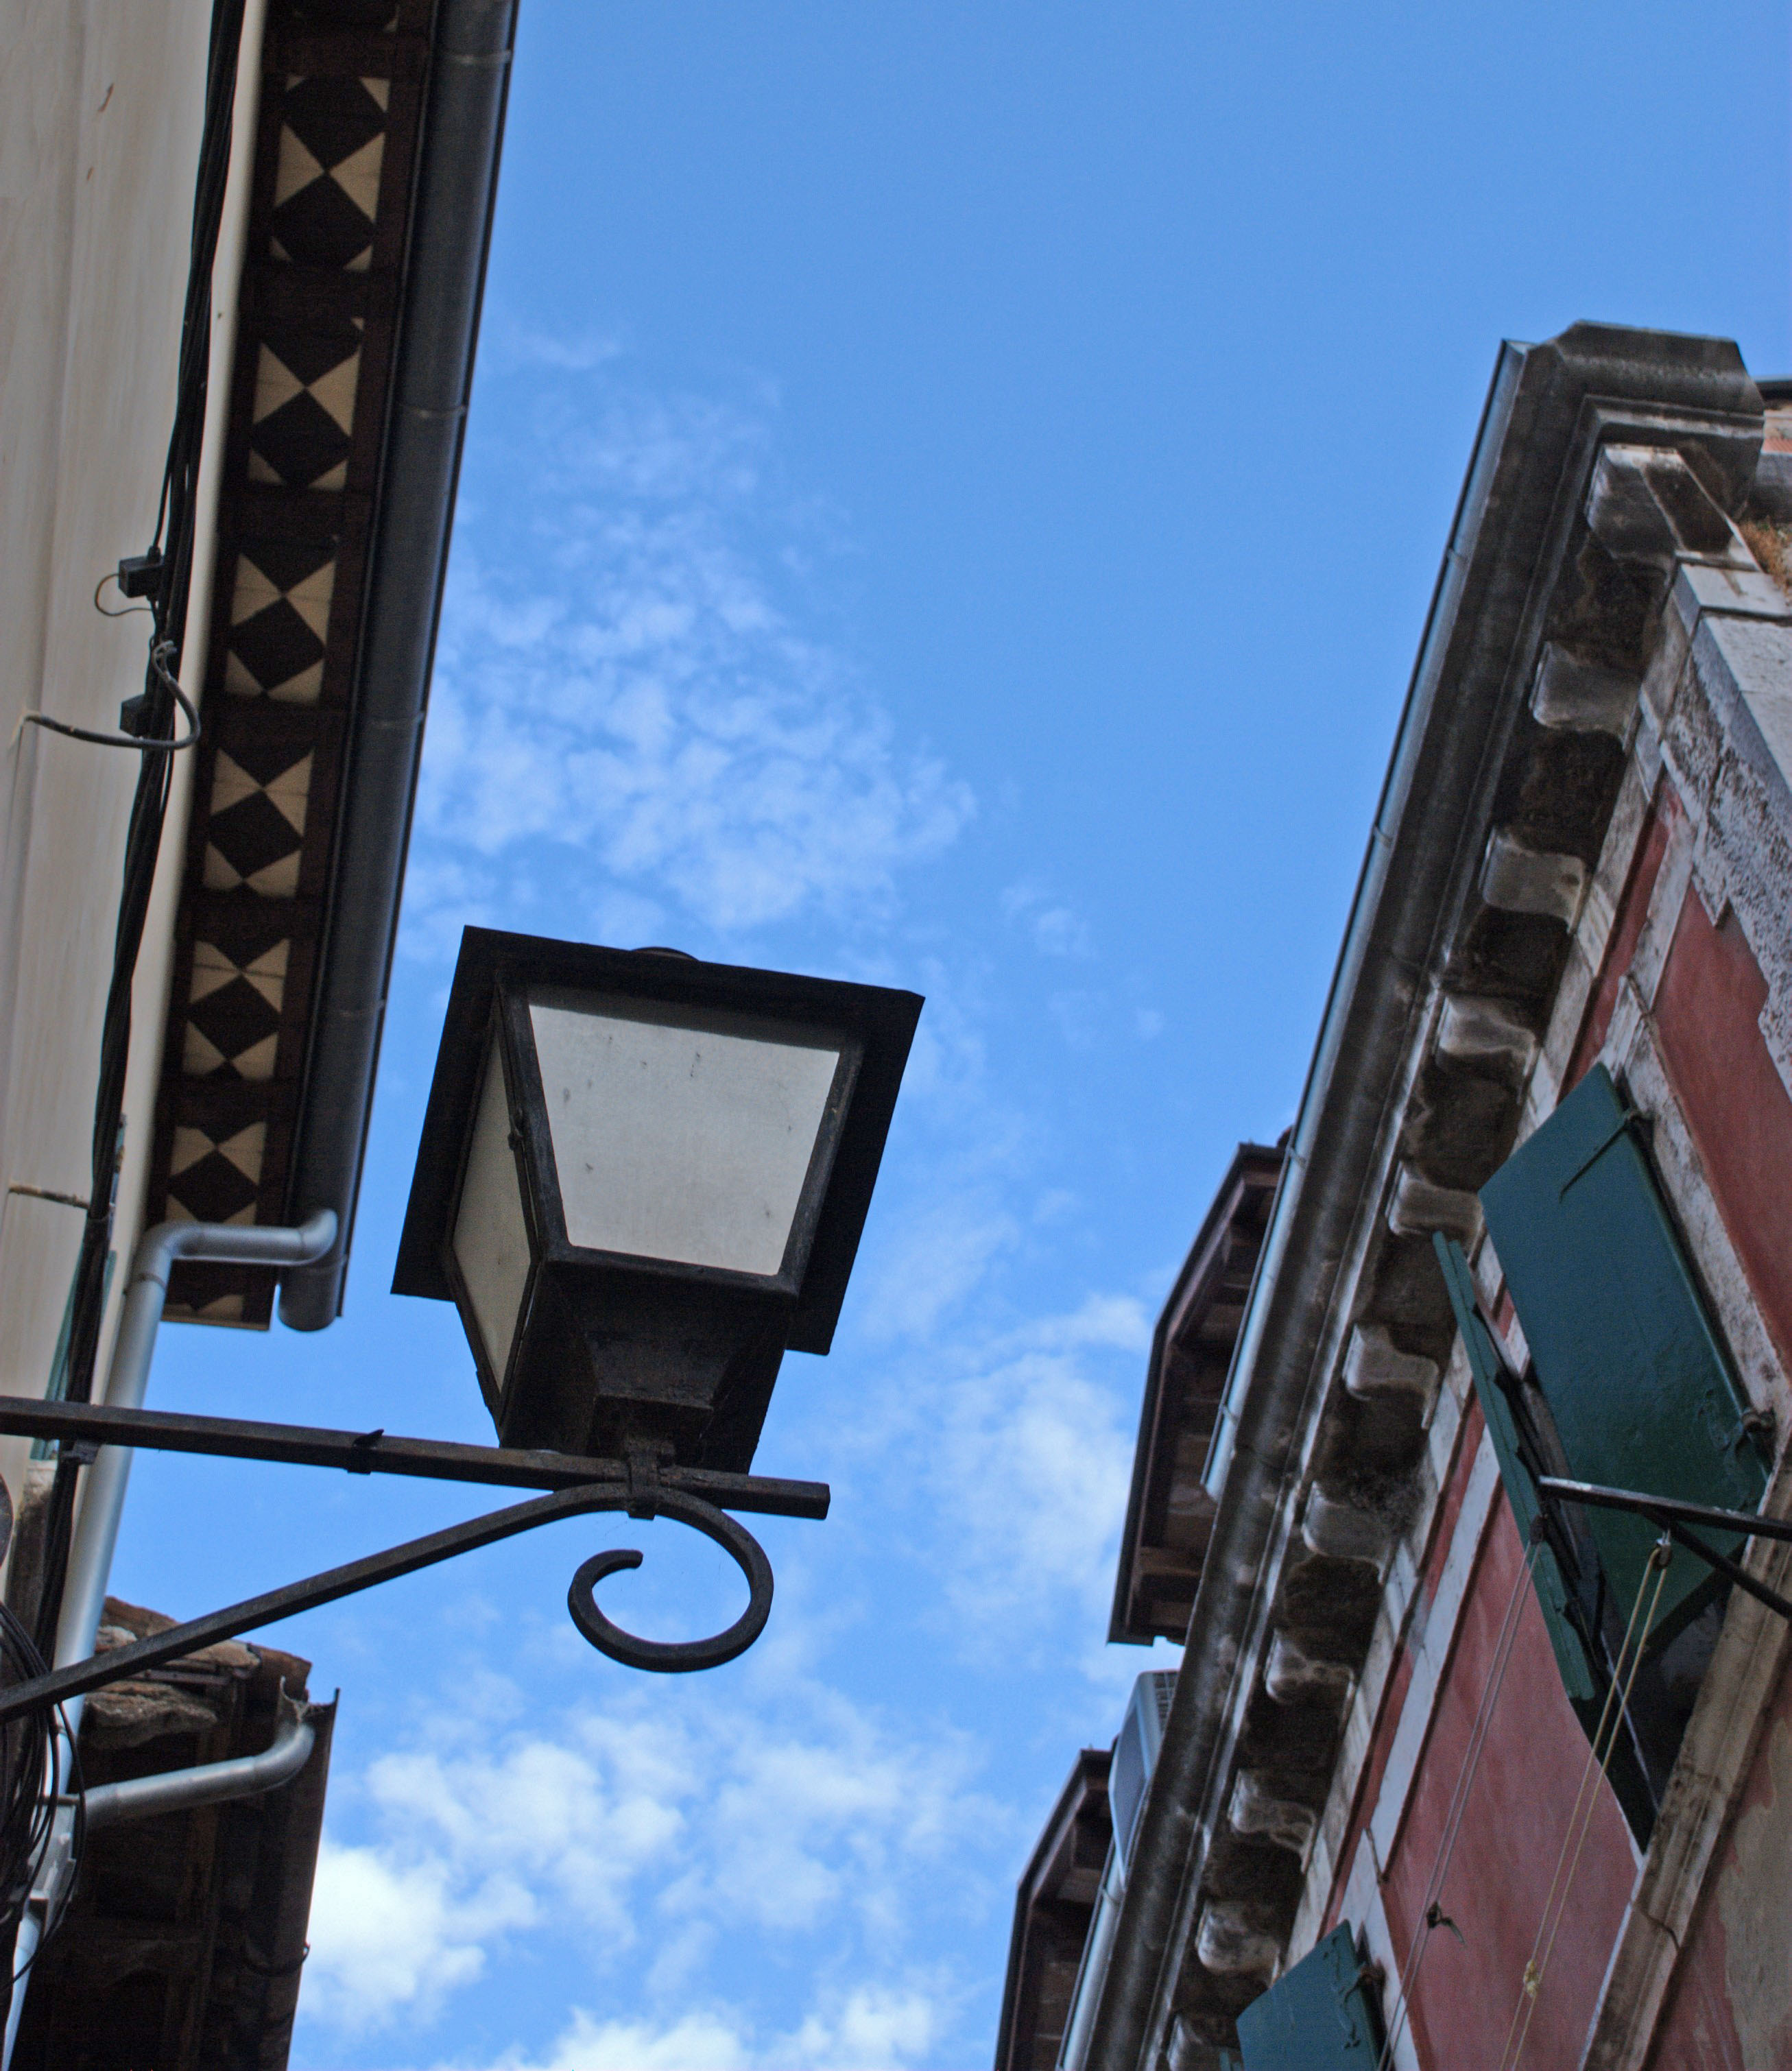
sky, window, europe, blue, nikon, lighting, croatia, d80, istria, fabulous, nikond80, rovigno, rovinj, istra